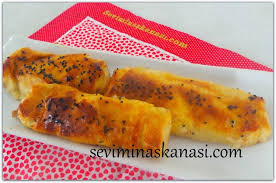
Yemek: borek